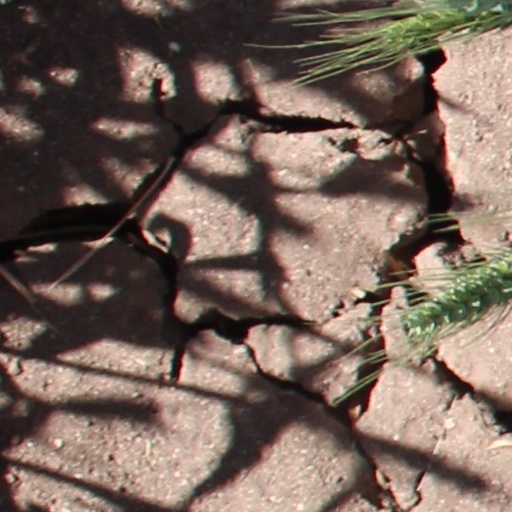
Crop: wheat